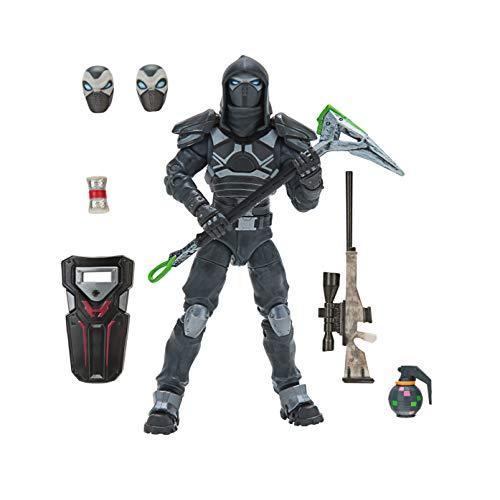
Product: Fortnite 6" Legendary Series Figure, Enforcer
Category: Toys & Games | Toy Figures & Playsets | Action Figures
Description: The Enforcer 6-inch action figure features interchangeable faces, 36+ points of articulation and highly detailed decoration inspired by one of the most popular outfits from Epic Games' Fortnite.
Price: $14.59
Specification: ProductDimensions:1x2x6inches|ItemWeight:8.2ounces|ShippingWeight:8.2ounces(Viewshippingratesandpolicies)|ASIN:B07MMFGTVZ|Itemmodelnumber:FNT0061|Manufacturerrecommendedage:8yearsandup